History of Polish Americans in Metro Detroit

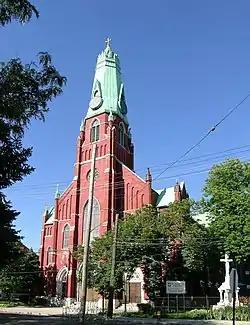
St. Albertus Roman Catholic Church in Detroit

In 1904 the City of Detroit had 13,000 Polish people. By 1925 the number of Polish people increased to 115,000. In the 1910 count of Detroit's population, the Polish population was not distinguished because Poland was not yet independent. Steve Babson, author of "Working Detroit: The Making of a Union Town", wrote that "Thus, at least half of the "Germans" counted were probably Poles." After World War I the U.S. government began counting Poles as a separate ethnic group. At that period it was the largest ethnic group in Detroit.